Rāhula

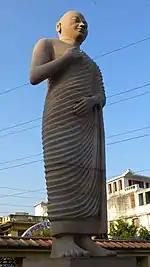

According to the Pāli texts, once Rāhula had become novice, the Buddha taught Rāhula regularly. His instructions were very age-specific, using vivid metaphors and simple explanations. The Buddha's teachings have led to numerous discourses being named after Rāhula in the Early Buddhist Texts. Pāli texts relate how Rāhula grew up to become a novice that was diligent, dutiful, amenable and eager for learning, but there are also some early medieval Chinese and Japanese accounts which relate that Rāhula initially struggled with being a novice and only later appreciated the Buddha's teaching. Besides the Buddha, Śāriputra and Maugalyayāna also helped to teach Rāhula. Rāhula often assisted Śāriputra on his rounds for alms in the morning, and sometimes on other travels. Every morning, Rāhula woke up and threw a handful of sand in the air, making the wish that he may be counselled by good teachers as much as those grains of sand.